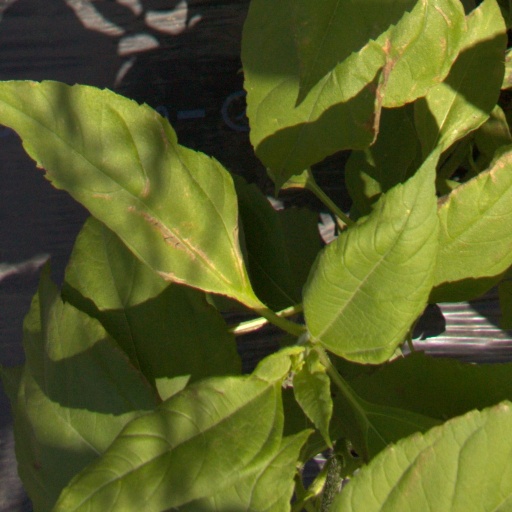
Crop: Jerusalem artichoke